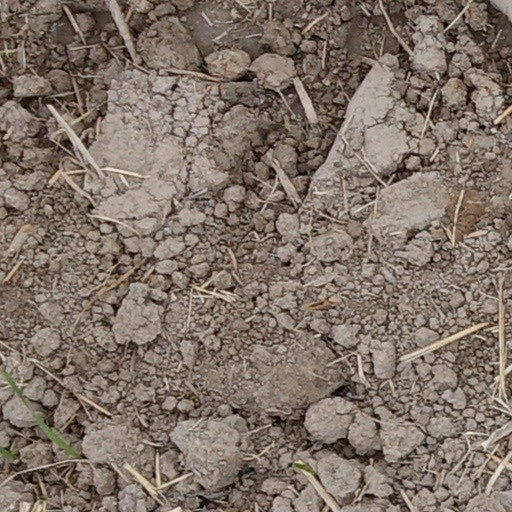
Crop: wheat